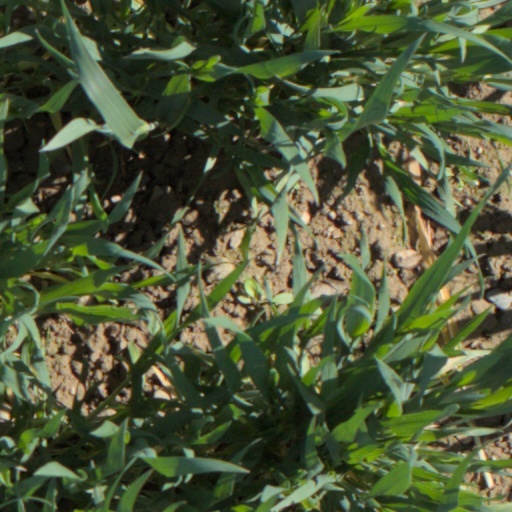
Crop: wheat